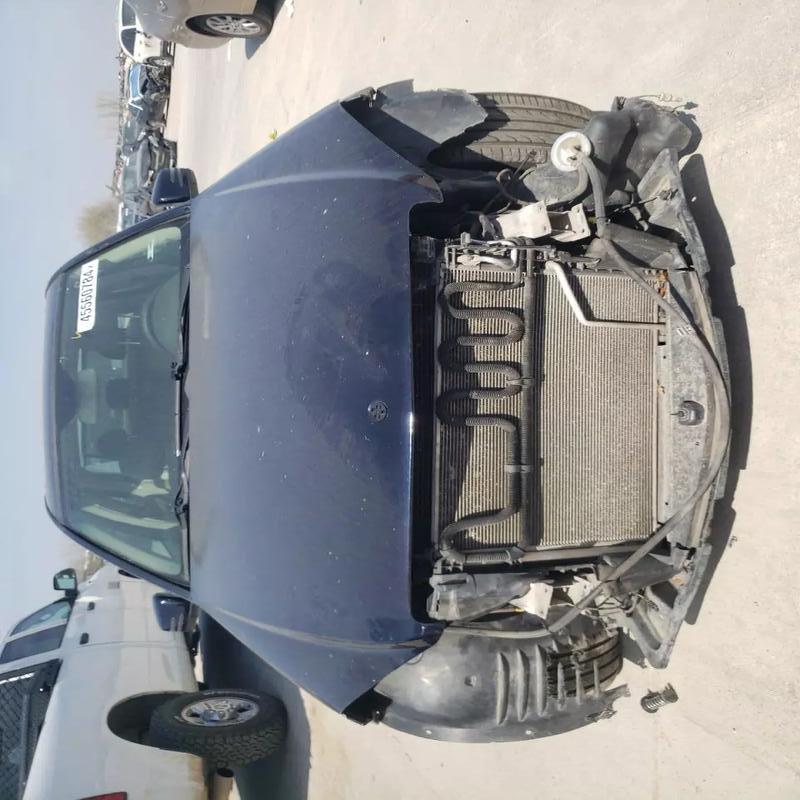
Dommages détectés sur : pare-choc avant, feu avant droit, feu avant gauche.
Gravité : majeur